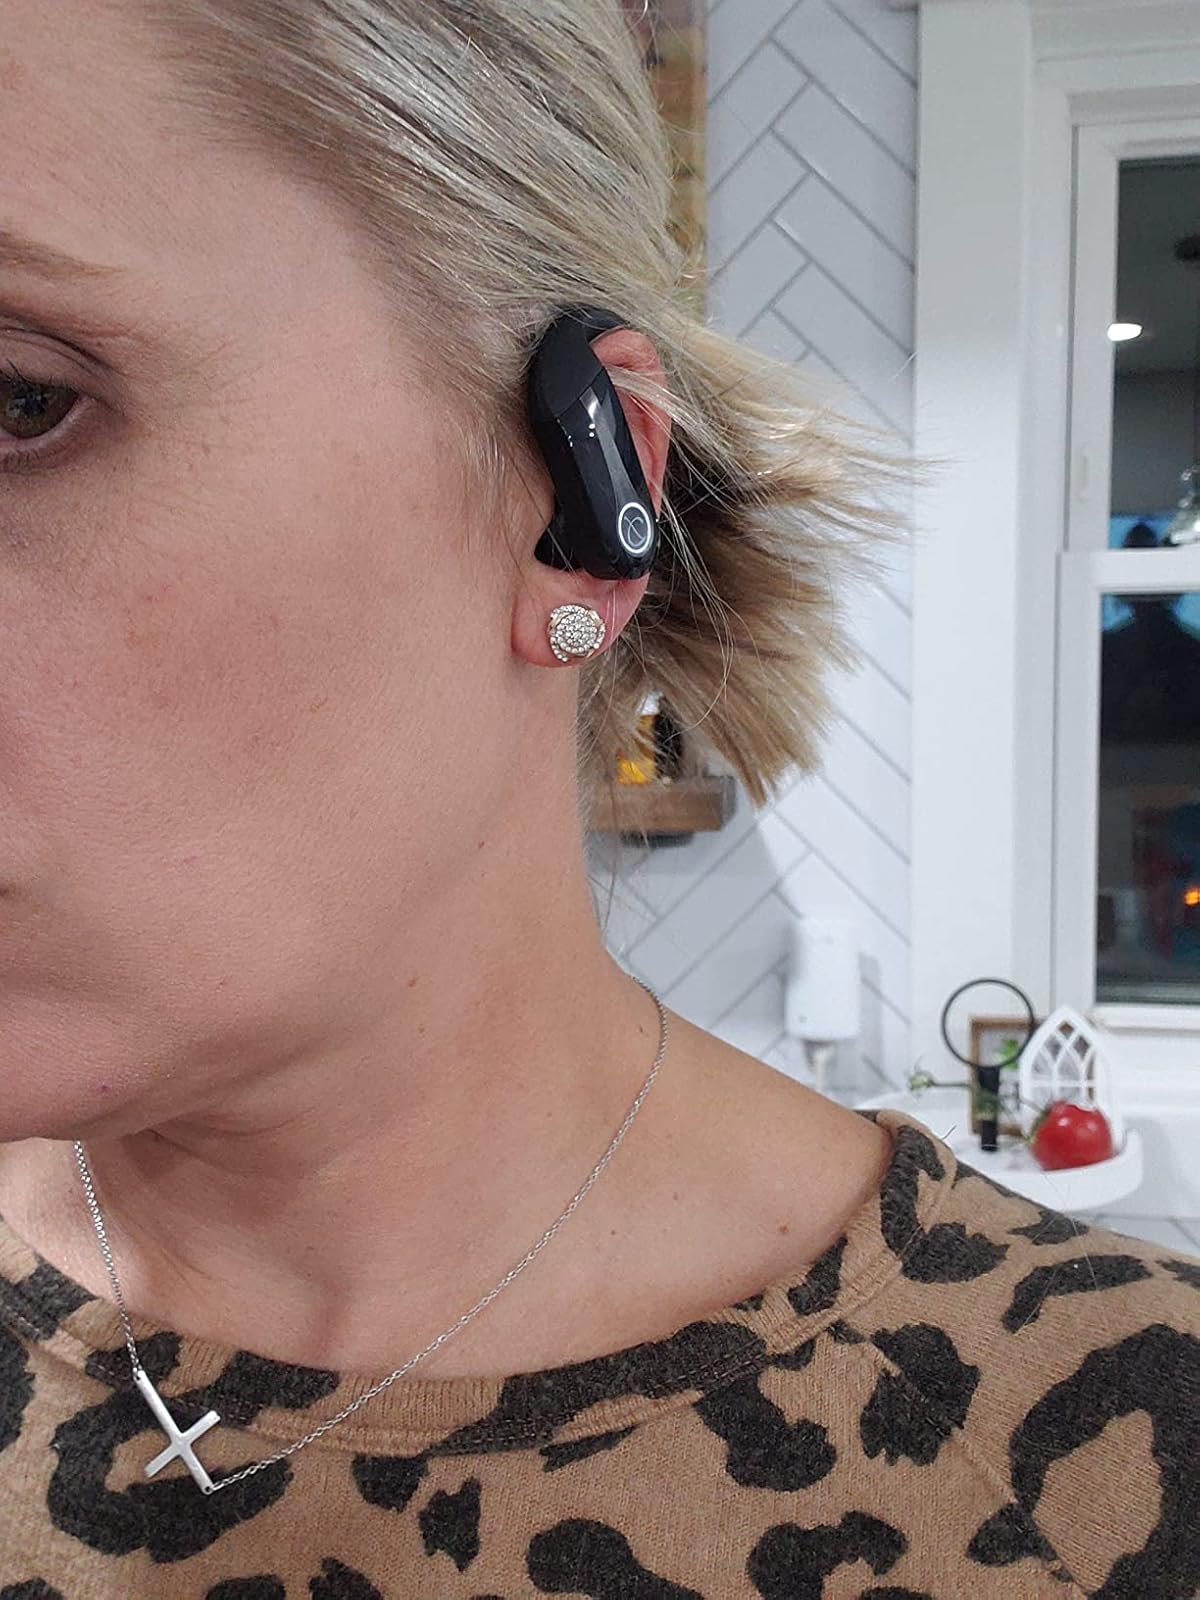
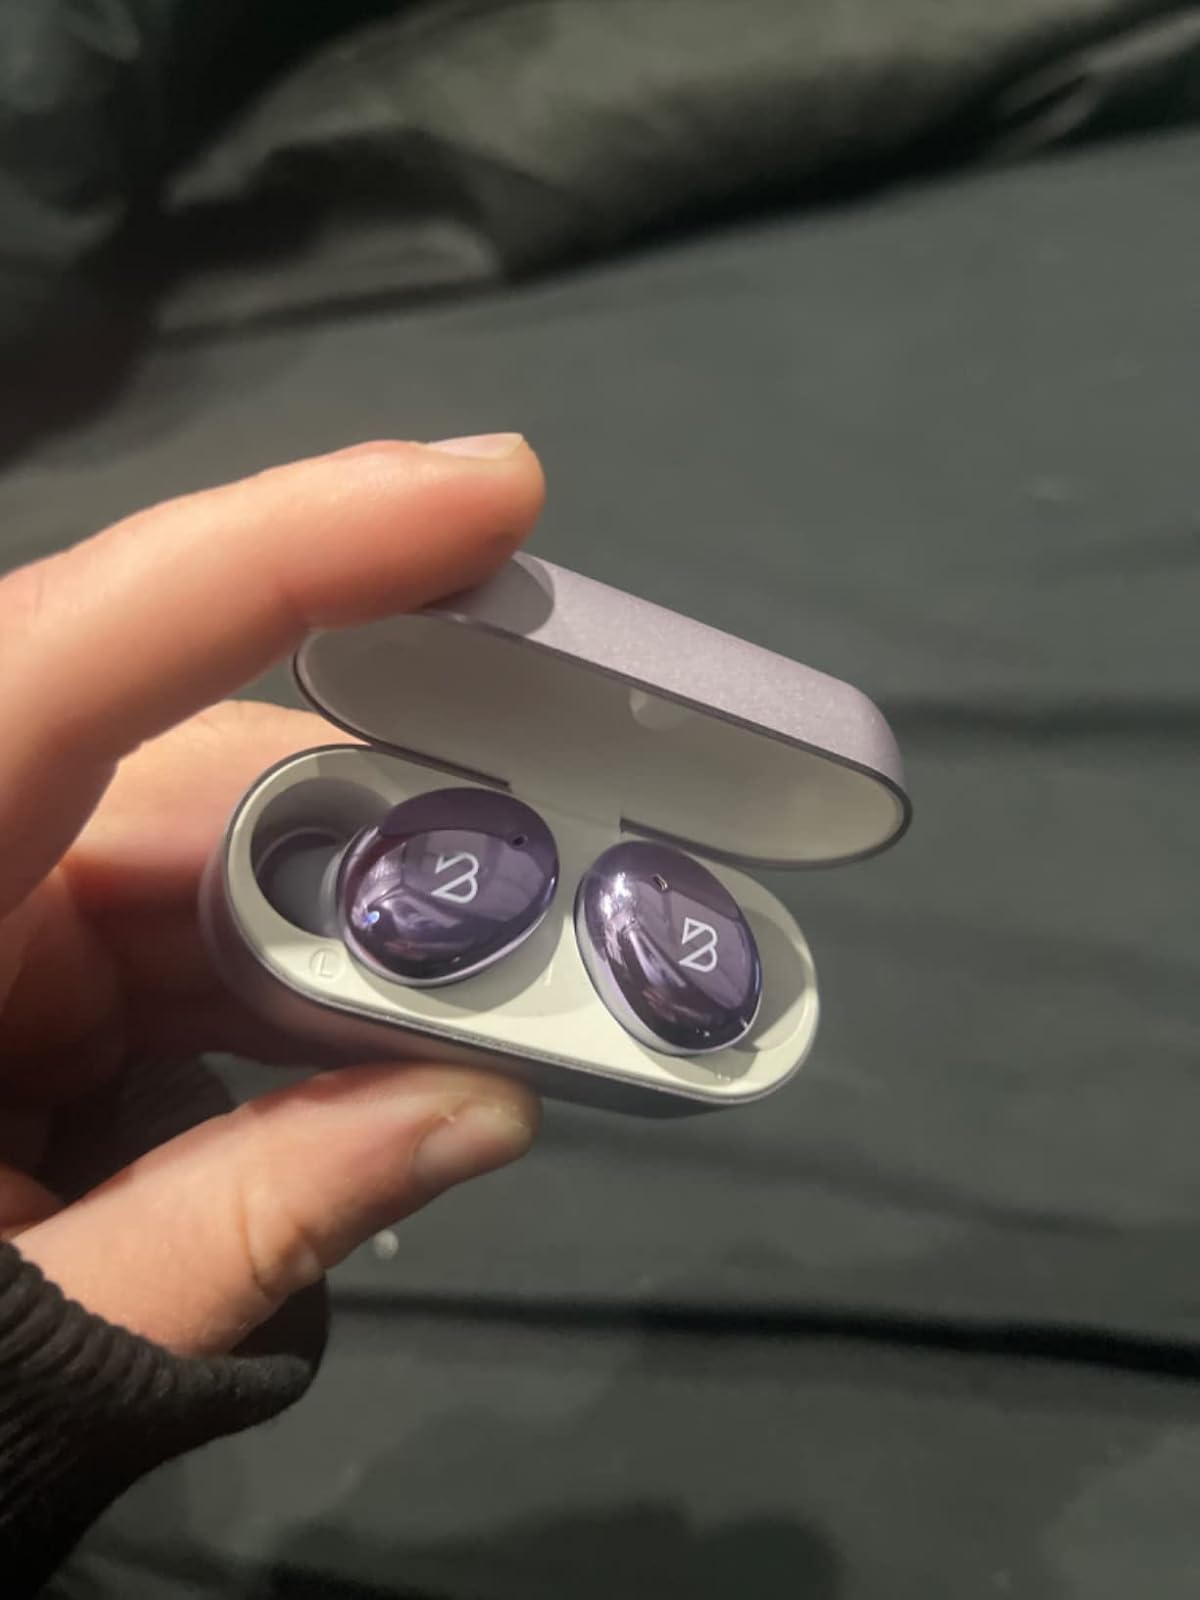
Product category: earbuds
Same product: no